Nostalgia (novel)

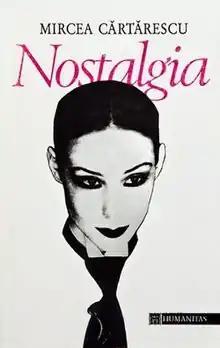
1993 Romanian edition

Nostalgia is a novel by the Romanian writer Mircea Cărtărescu.